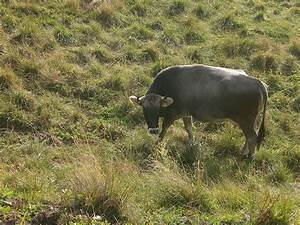
Label: cow